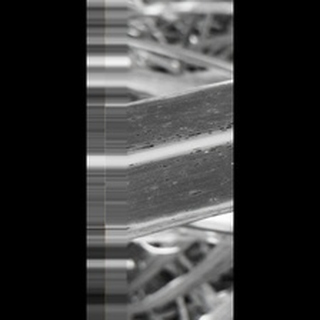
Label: sugarcane_rust